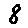
Label: 8